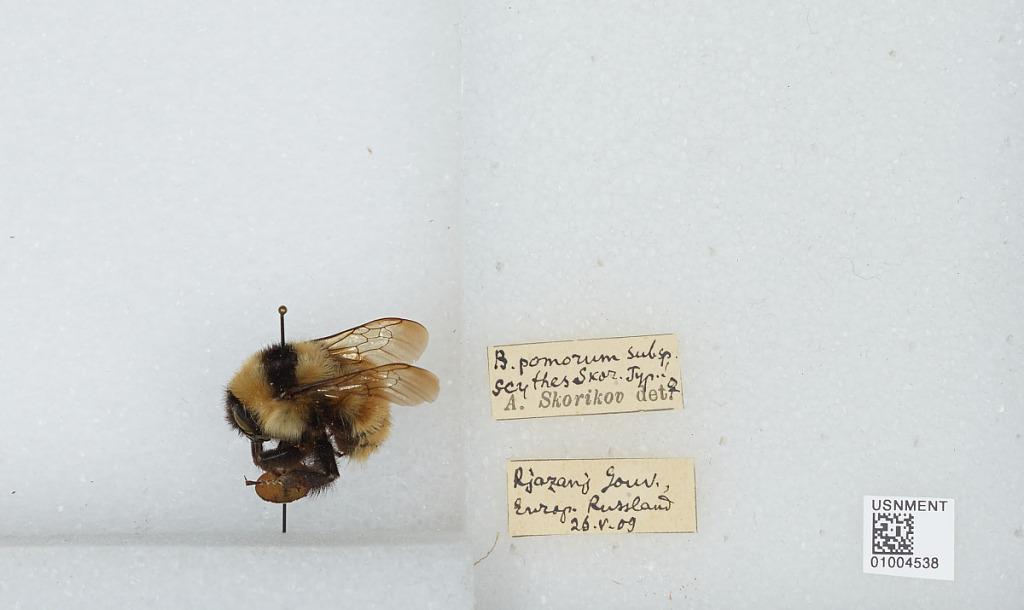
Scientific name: Bombus (Rhodobombus) armeniacus Radoszkowski
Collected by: A. Skorikok
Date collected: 1909-5-26
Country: Russia